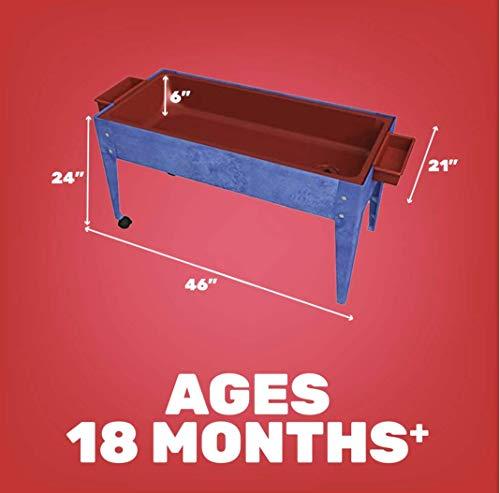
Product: Constructive Playthings Sand and Water Table with Dry-Erase Top, Indoor and Outdoor Friendly
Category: Patio, Lawn & Garden | Patio Furniture & Accessories | Tables | Dining Tables
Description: IDEAL SIZE: Measuring 21"L x 46"W x 24"H, this Indoor/Outdoor Sand and Water Table with Dry-Erase Top is the perfect addition to your play area.
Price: $305.84
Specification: Product Dimensions:         25 x 8.9 x 45.9 inches ; 33.1 pounds    |Shipping Weight: 33.3 pounds (View shipping rates and policies)|ASIN: B0035Y24V6|Item model number: MAA-01|    #55    in Sand & Water Tables    |    #67    in Outdoor Dining Tables